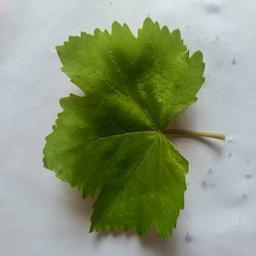
Label: Healthy Leaves